Teona Bakradze

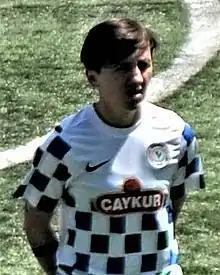
Teona Bakradze with Çaykur Rizespor in 2022

Teona Bakradze (born January 24, 1996) is a Georgian football forward. She is a member of the Georgian national team. She is playing in the Turkish Women's Super League for Trabzonspor with jersey number 7.